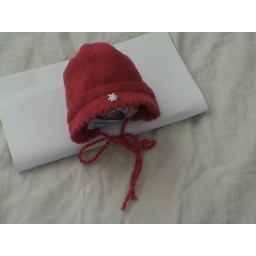
Dale of Norway Klatrerose (12408), girl's cap, Baby Ull, in red with white lazy daisy detail.